Francis Veber

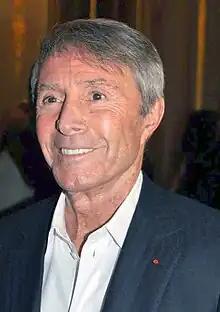
Veber in 2012

Francis Paul Veber (born 28 July 1937) is a French film director, screenwriter and producer, and playwright. He has written and directed both French and American films. Nine French-language films with which he has been involved, as either writer or director or both, have been remade as English-language Hollywood films: "Le grand blond avec une chaussure noire" (as "The Man with One Red Shoe"), "L'emmerdeur" (as "Buddy Buddy"), "La Cage aux Folles" (as "The Birdcage"), (as "The Toy"), (as "Fathers' Day"), "La chèvre" (as "Pure Luck"), (as "Three Fugitives"), "Le dîner de cons" (as "Dinner for Schmucks") and "La Doublure" (as "The Valet"). He also wrote the screenplay for "My Father the Hero", the 1994 American remake of the French-language film "Mon père, ce héros".